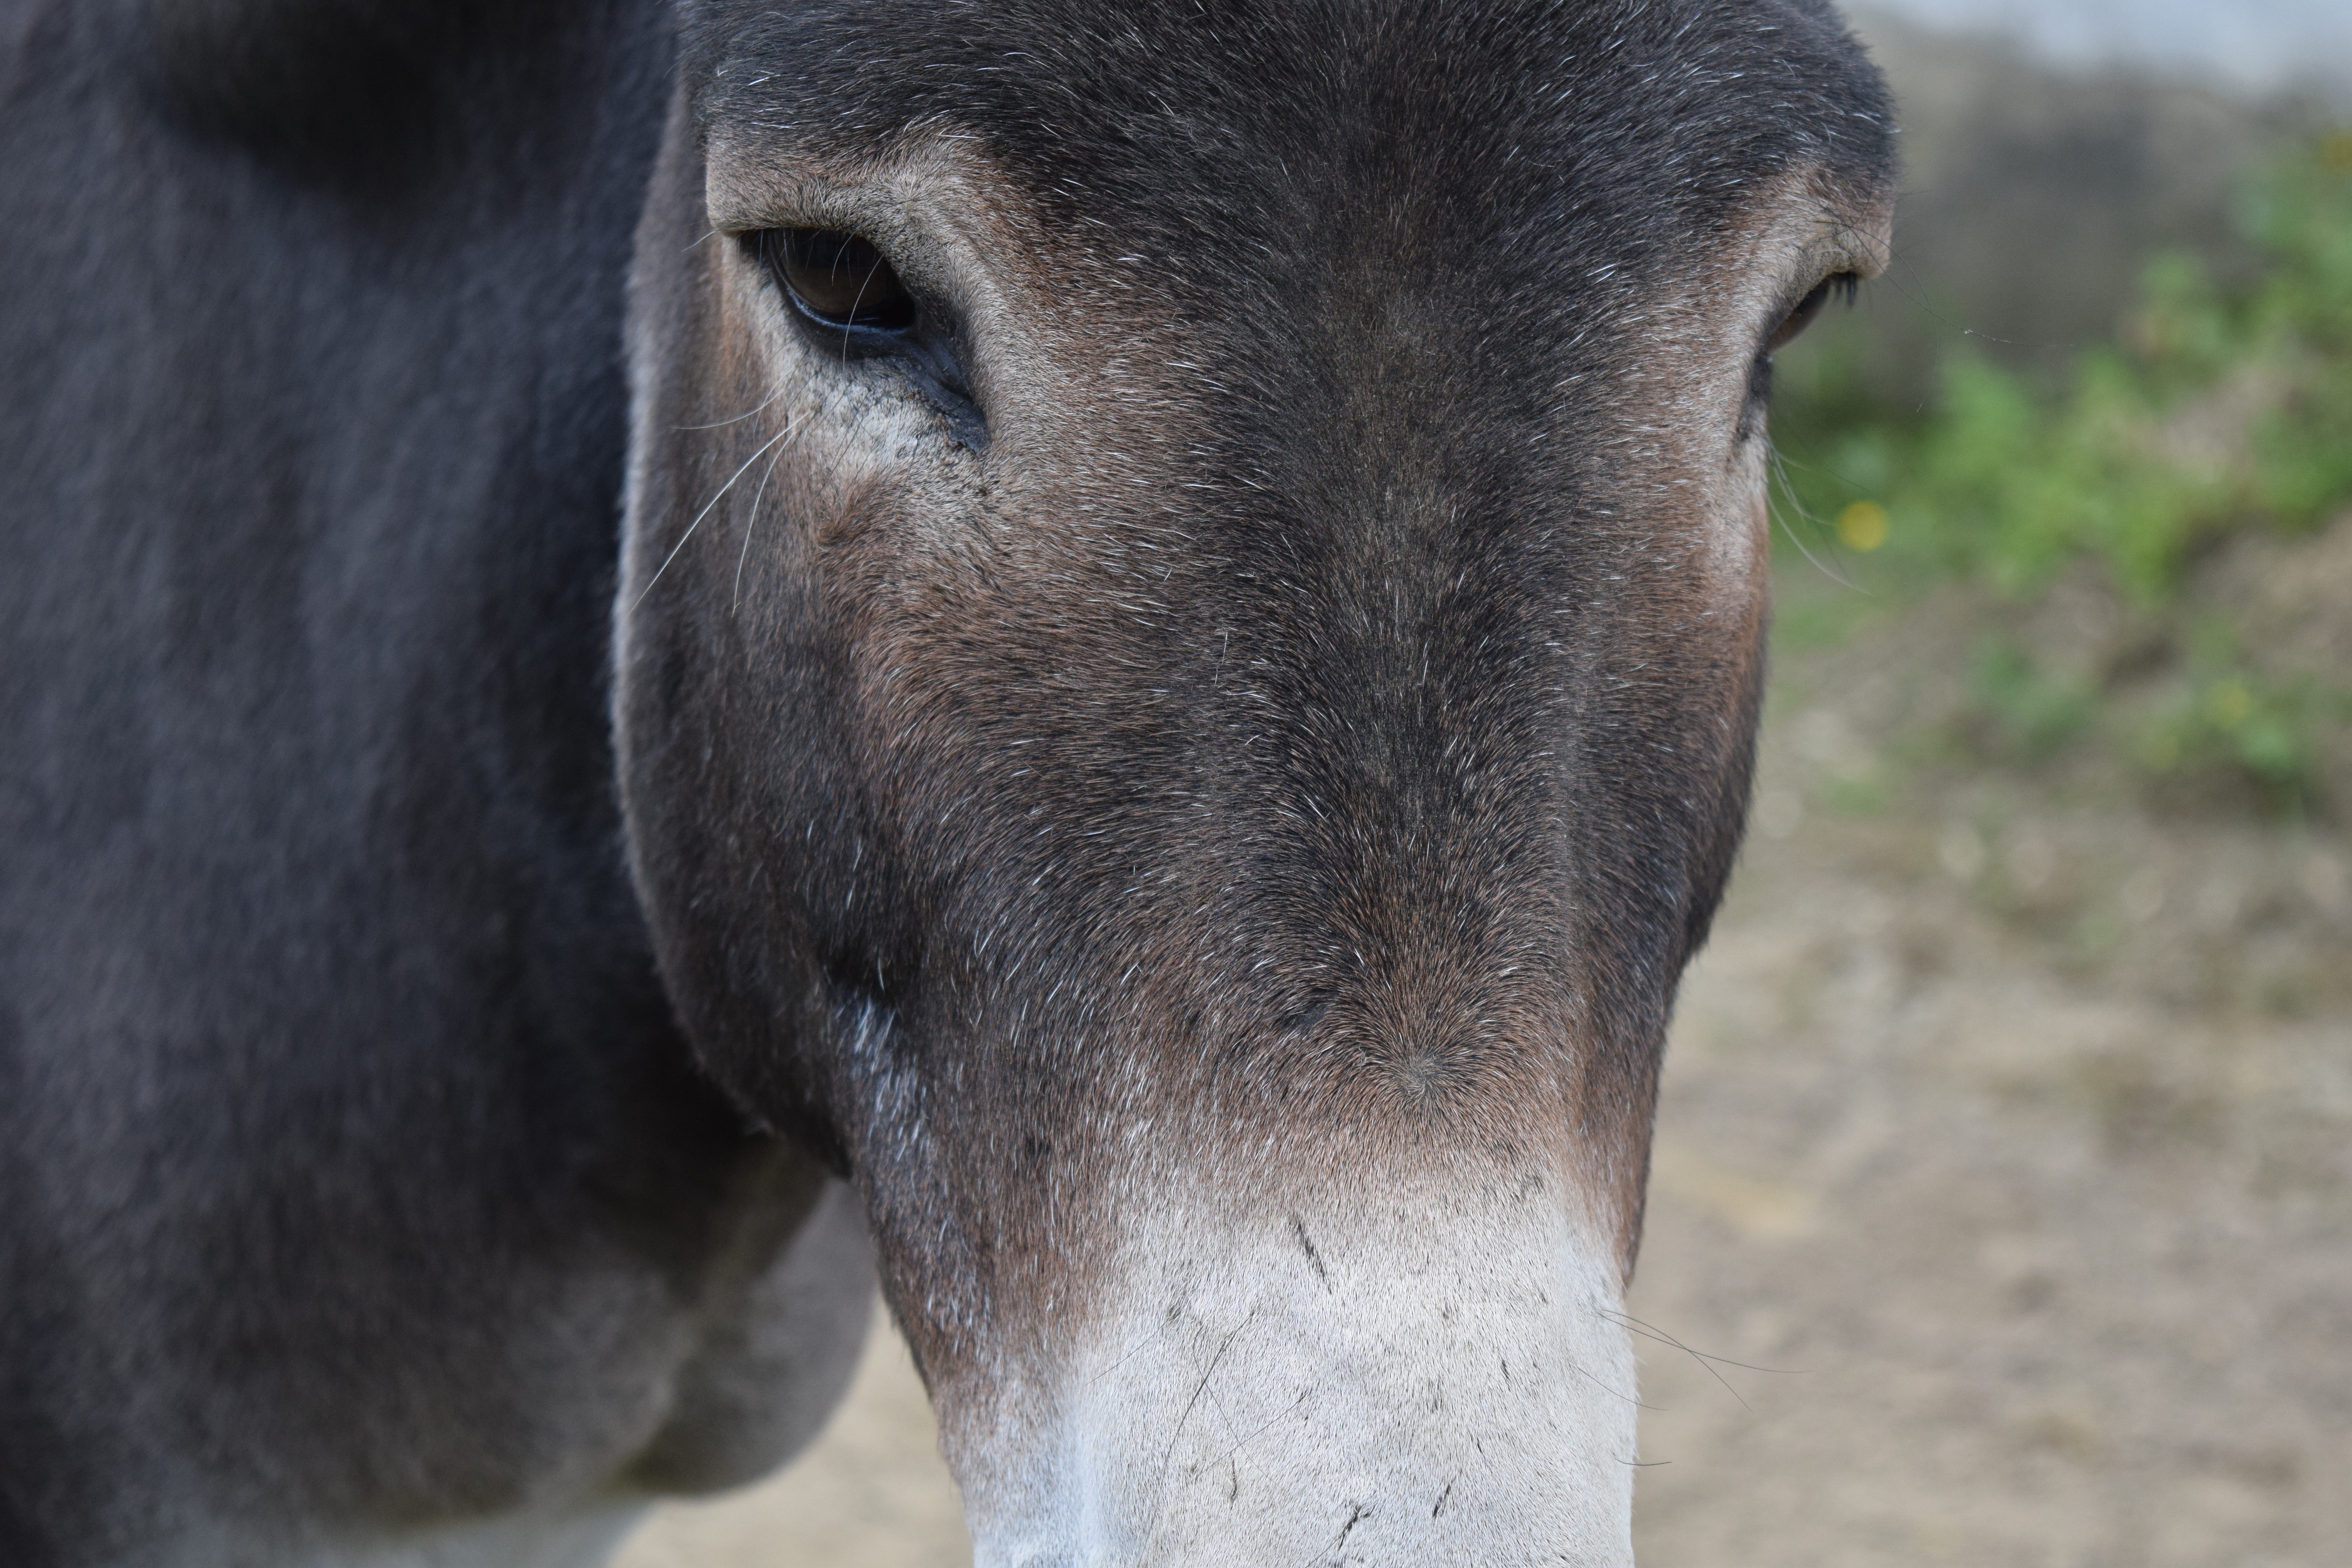
wildlife, horse, mammal, stallion, mane, close, fauna, close up, donkey, eyes, head, vertebrate, mare, foal, section, colt, forehead, partially receptive, horse like mammal, mustang horse